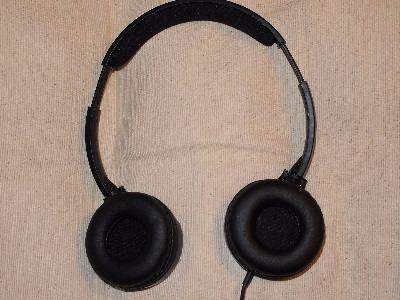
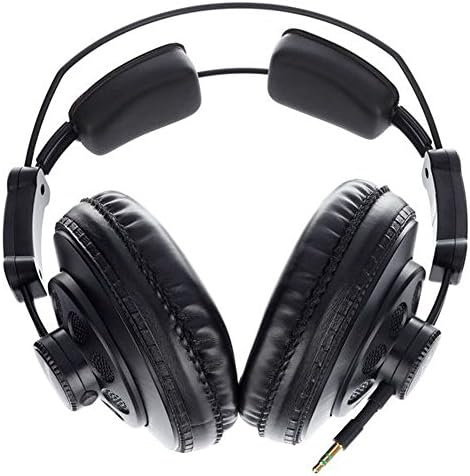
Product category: headphones
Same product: no